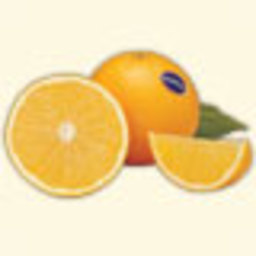
Label: Orange